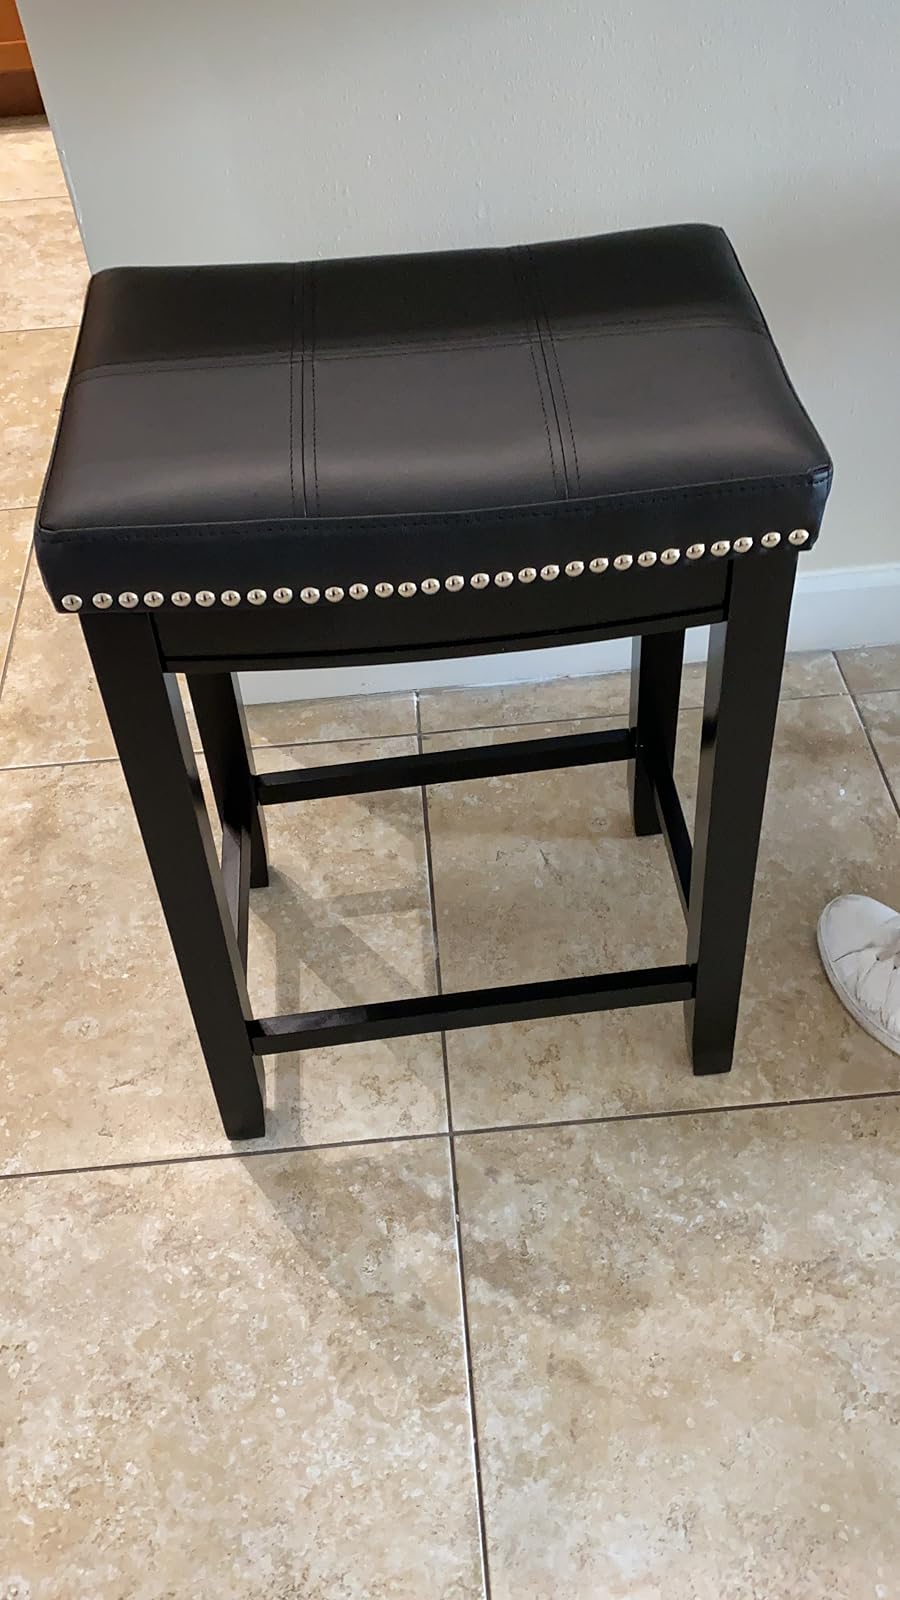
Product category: stool
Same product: yes